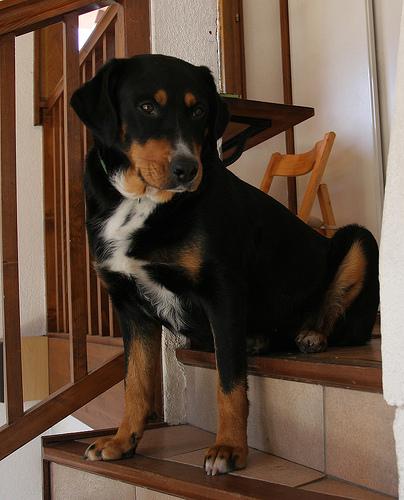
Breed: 234-n000091-Appenzeller